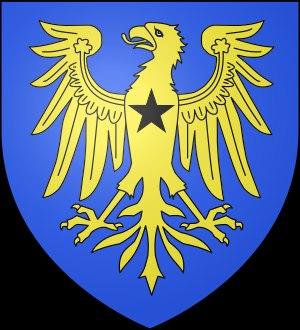
Rimaucourt est une commune française située dans le département de la Haute-Marne, en région Grand Est.